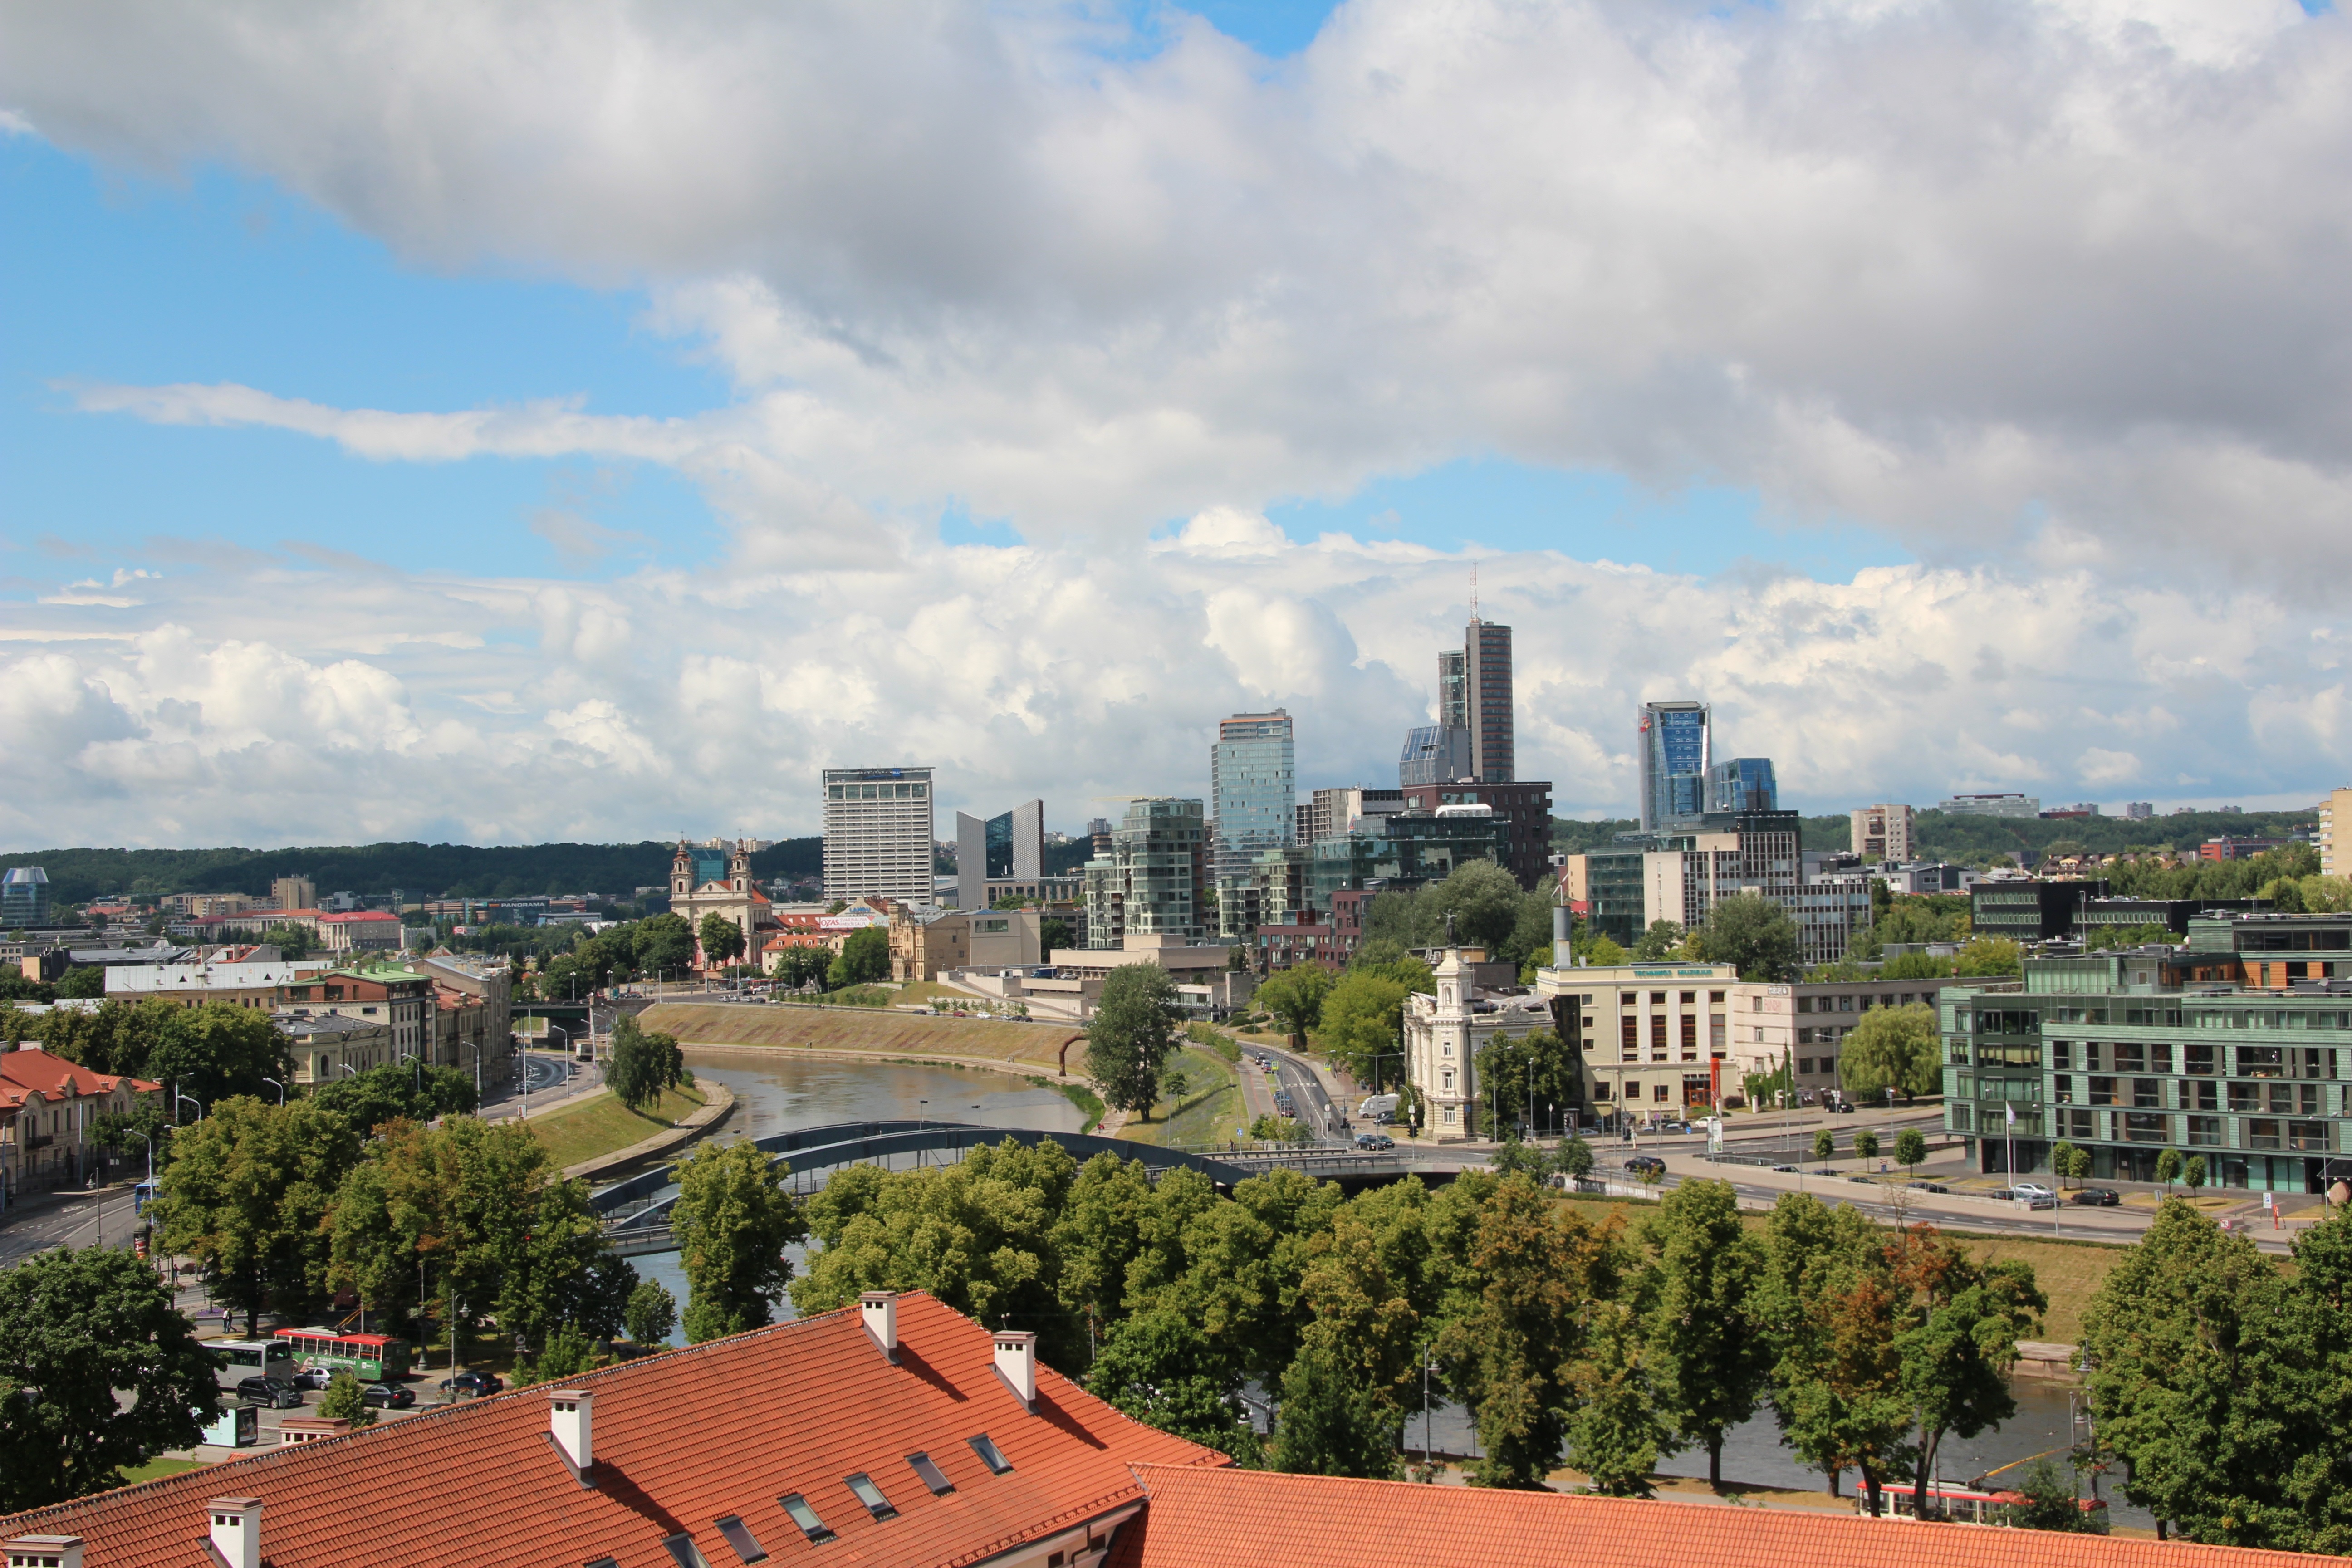
horizon, skyline, city, skyscraper, cityscape, panorama, downtown, landmark, tower block, overview, lithuania, metropolis, neighbourhood, urban landscape, bird's eye view, aerial photography, urban area, residential area, geographical feature, human settlement, metropolitan area